Charles Murray (political scientist)

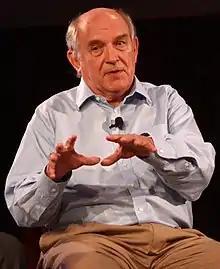
Murray in 2013

Charles Alan Murray (born January 8, 1943) is an American political scientist. He is the W.H. Brady Scholar at the American Enterprise Institute, a conservative think tank in Washington, D.C.